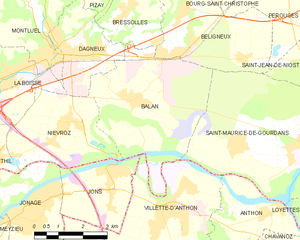
Carte des communes françaises: Balan